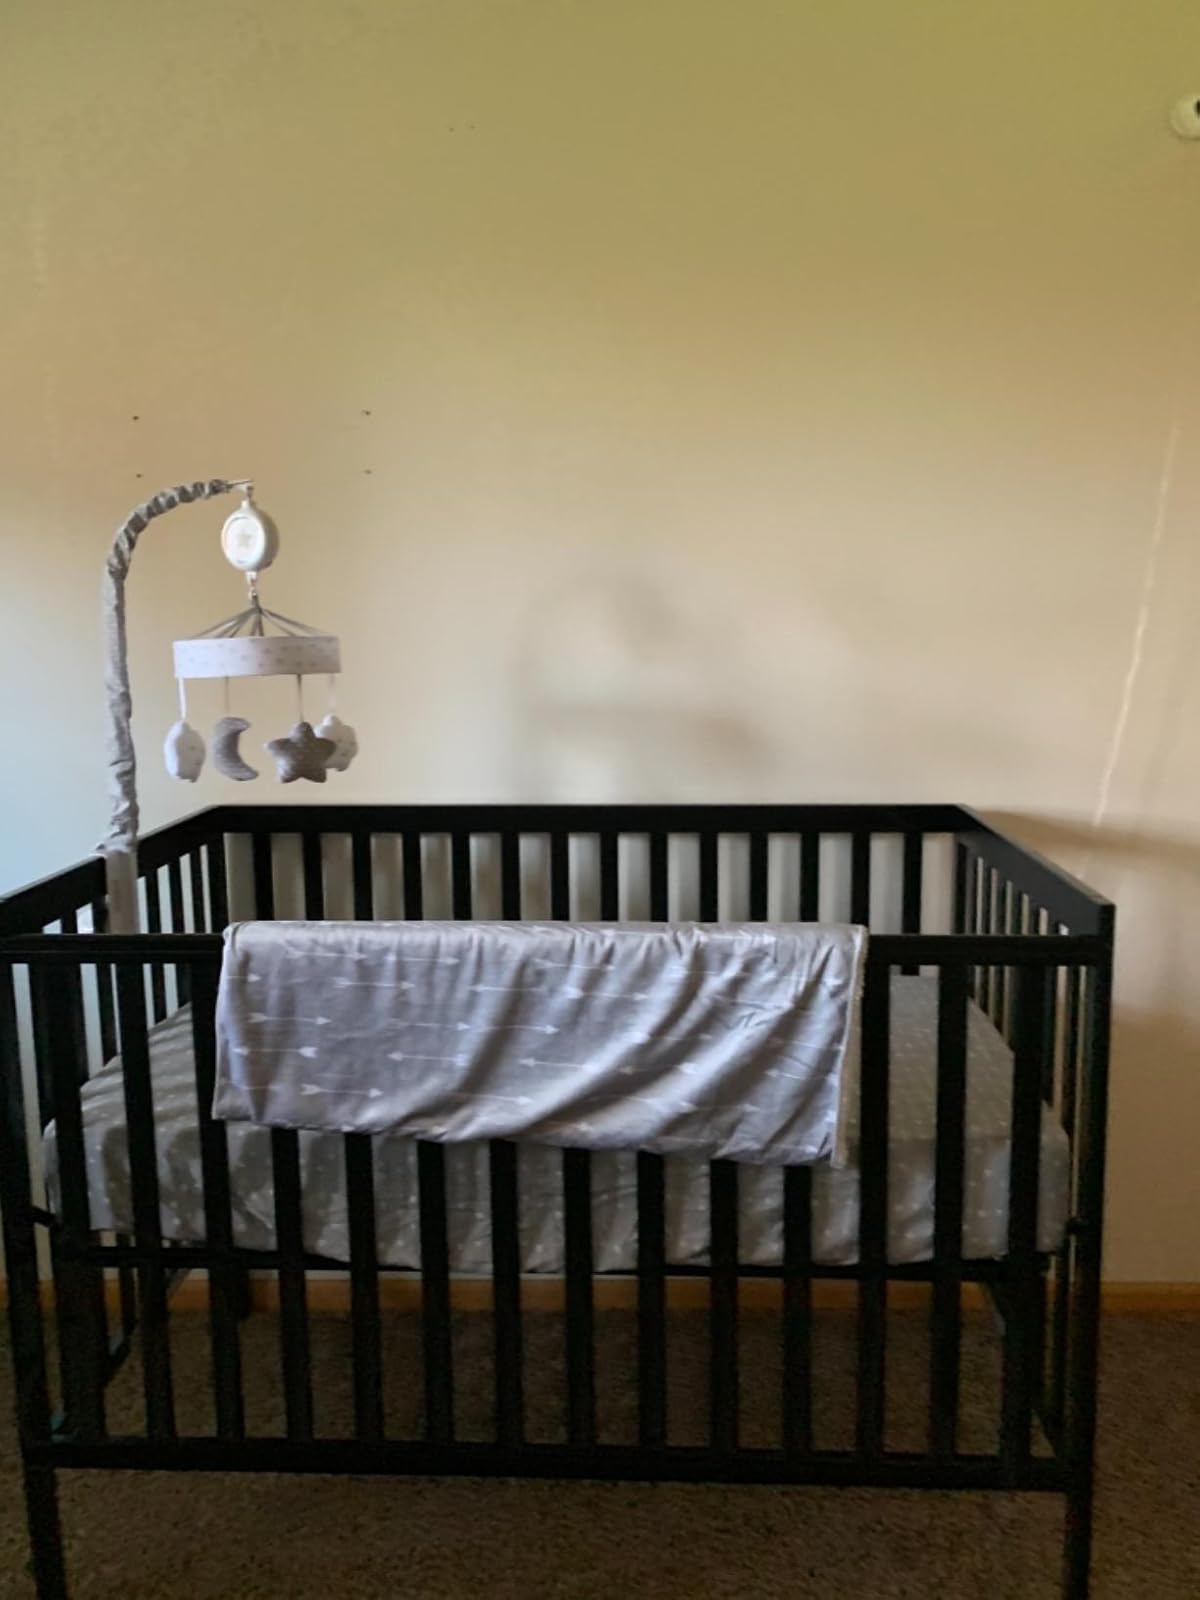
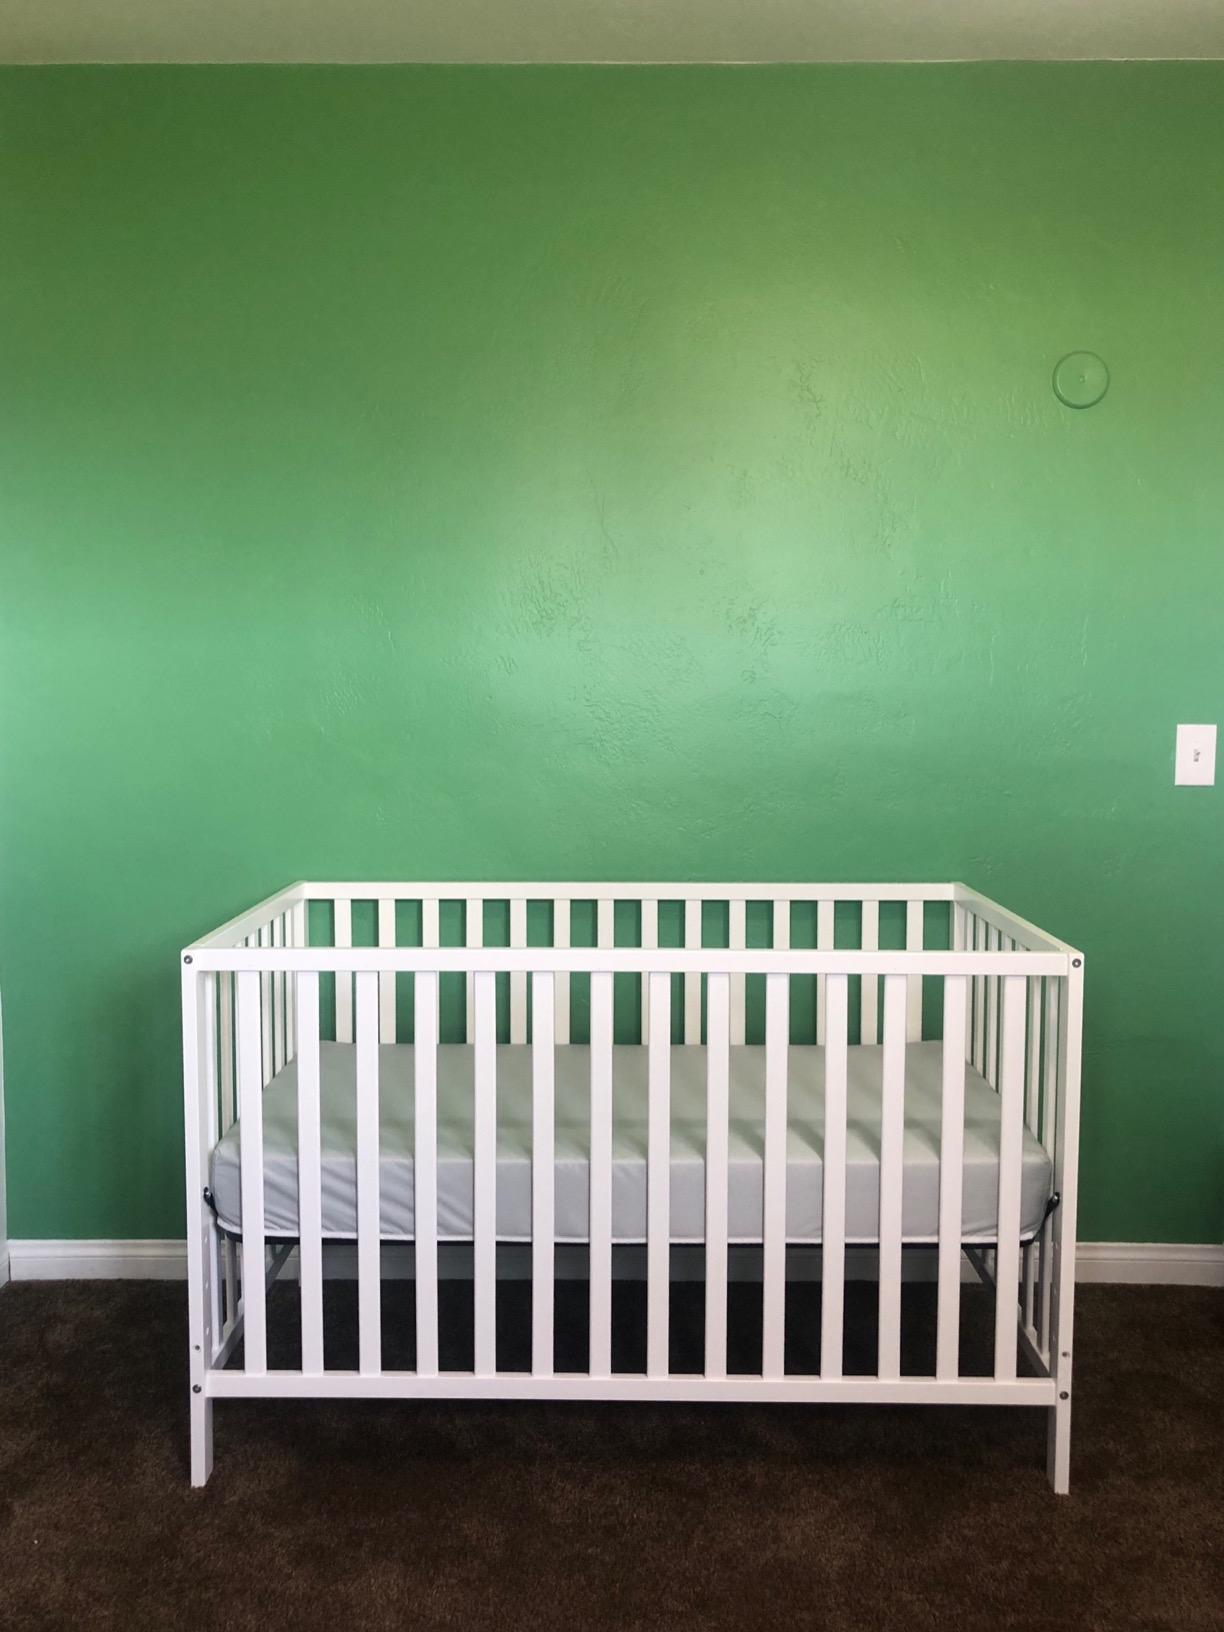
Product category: products_crib
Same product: no